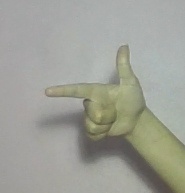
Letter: yaa